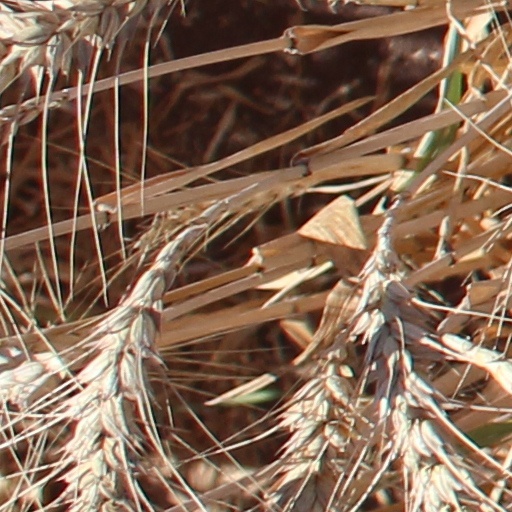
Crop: wheat